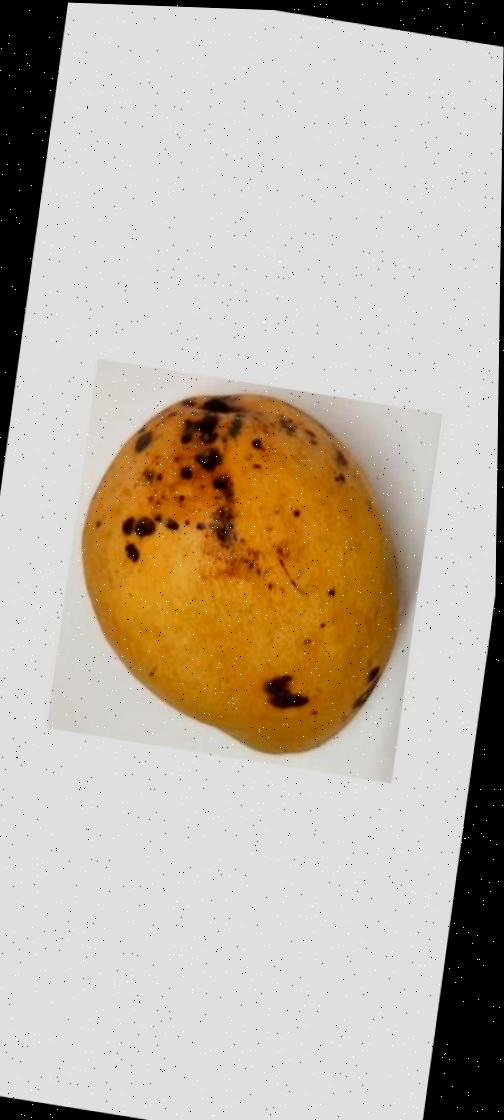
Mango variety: Bari-11